Ravinder Bhalla

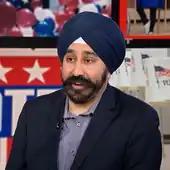
Bhalla during an interview on MSNBC on the day after his 2017 election win

Bhalla was a civil rights attorney at the law firm of Florio, Perrucci, Steinhardt & Fader, who have represented NJ Transit.